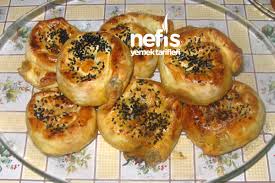
Yemek: borek